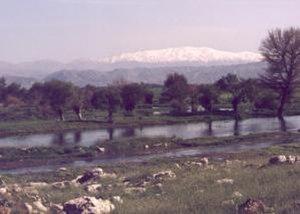
Cet article recense les zones humides du Liban concernées par la convention de Ramsar.